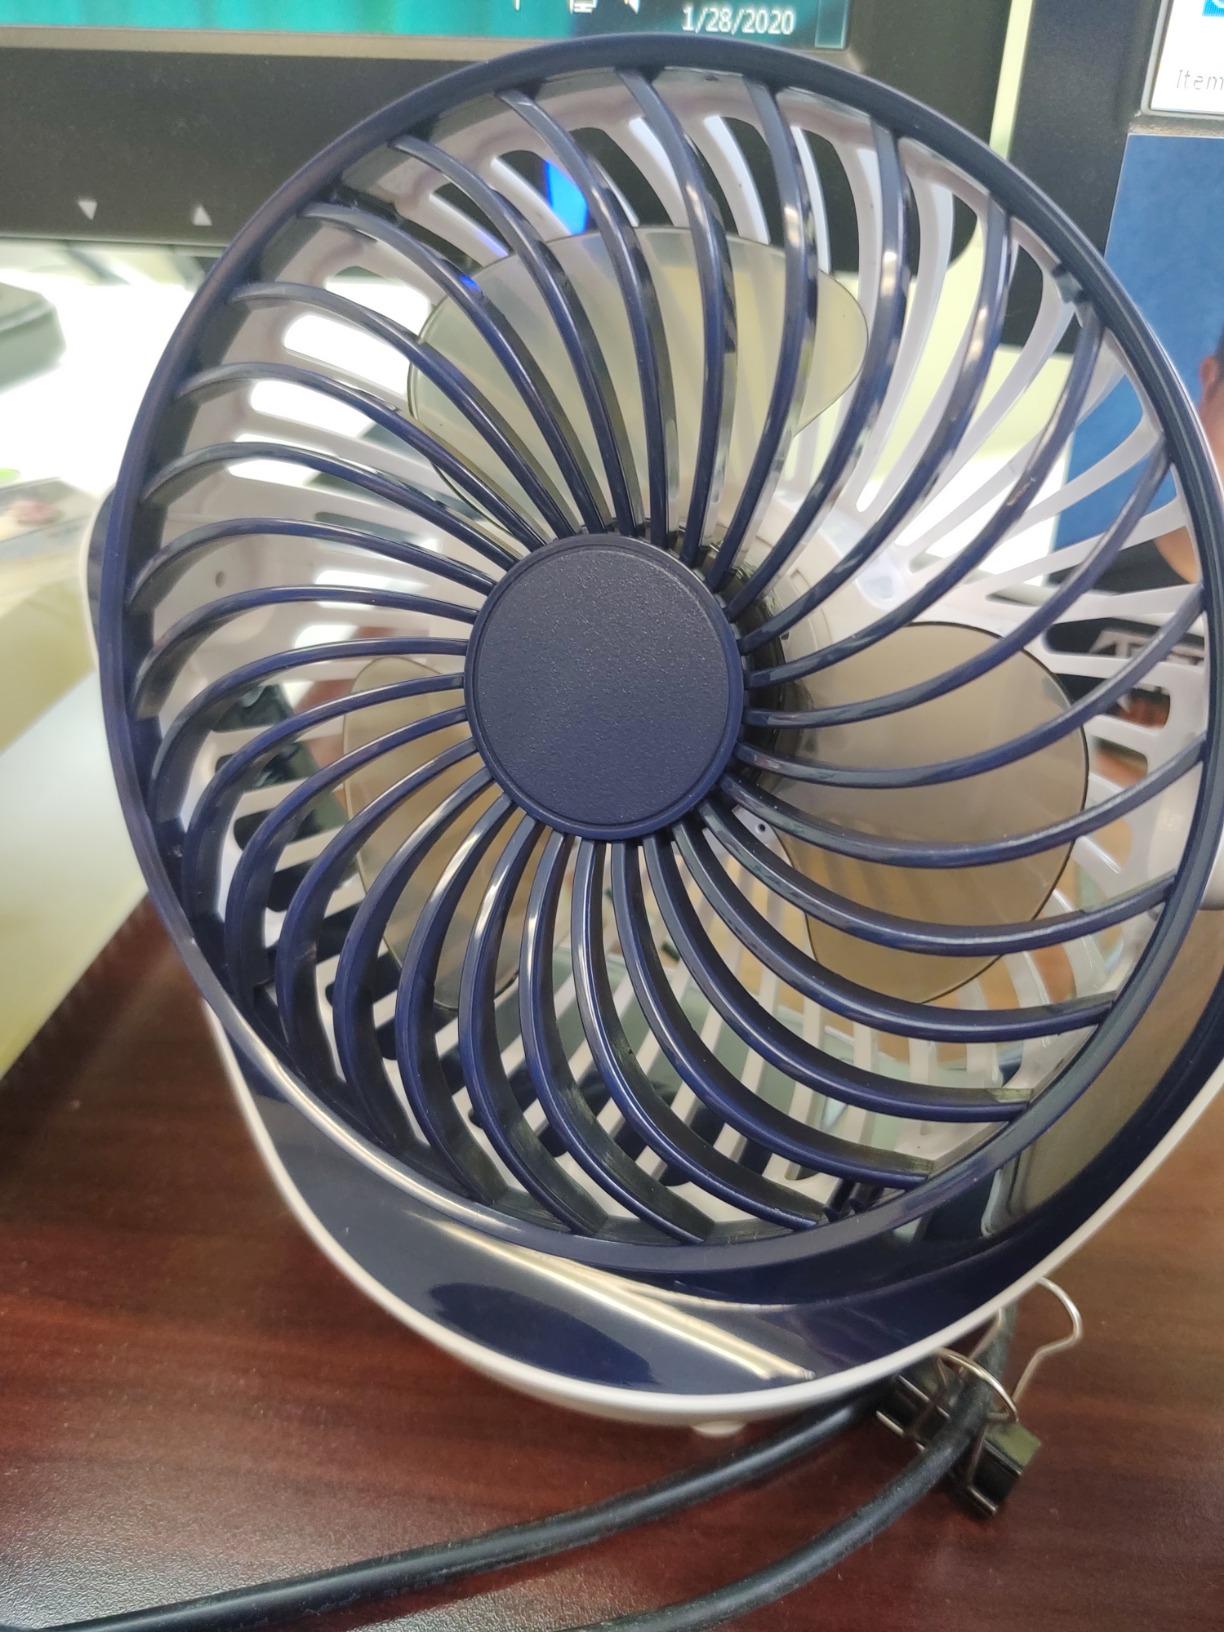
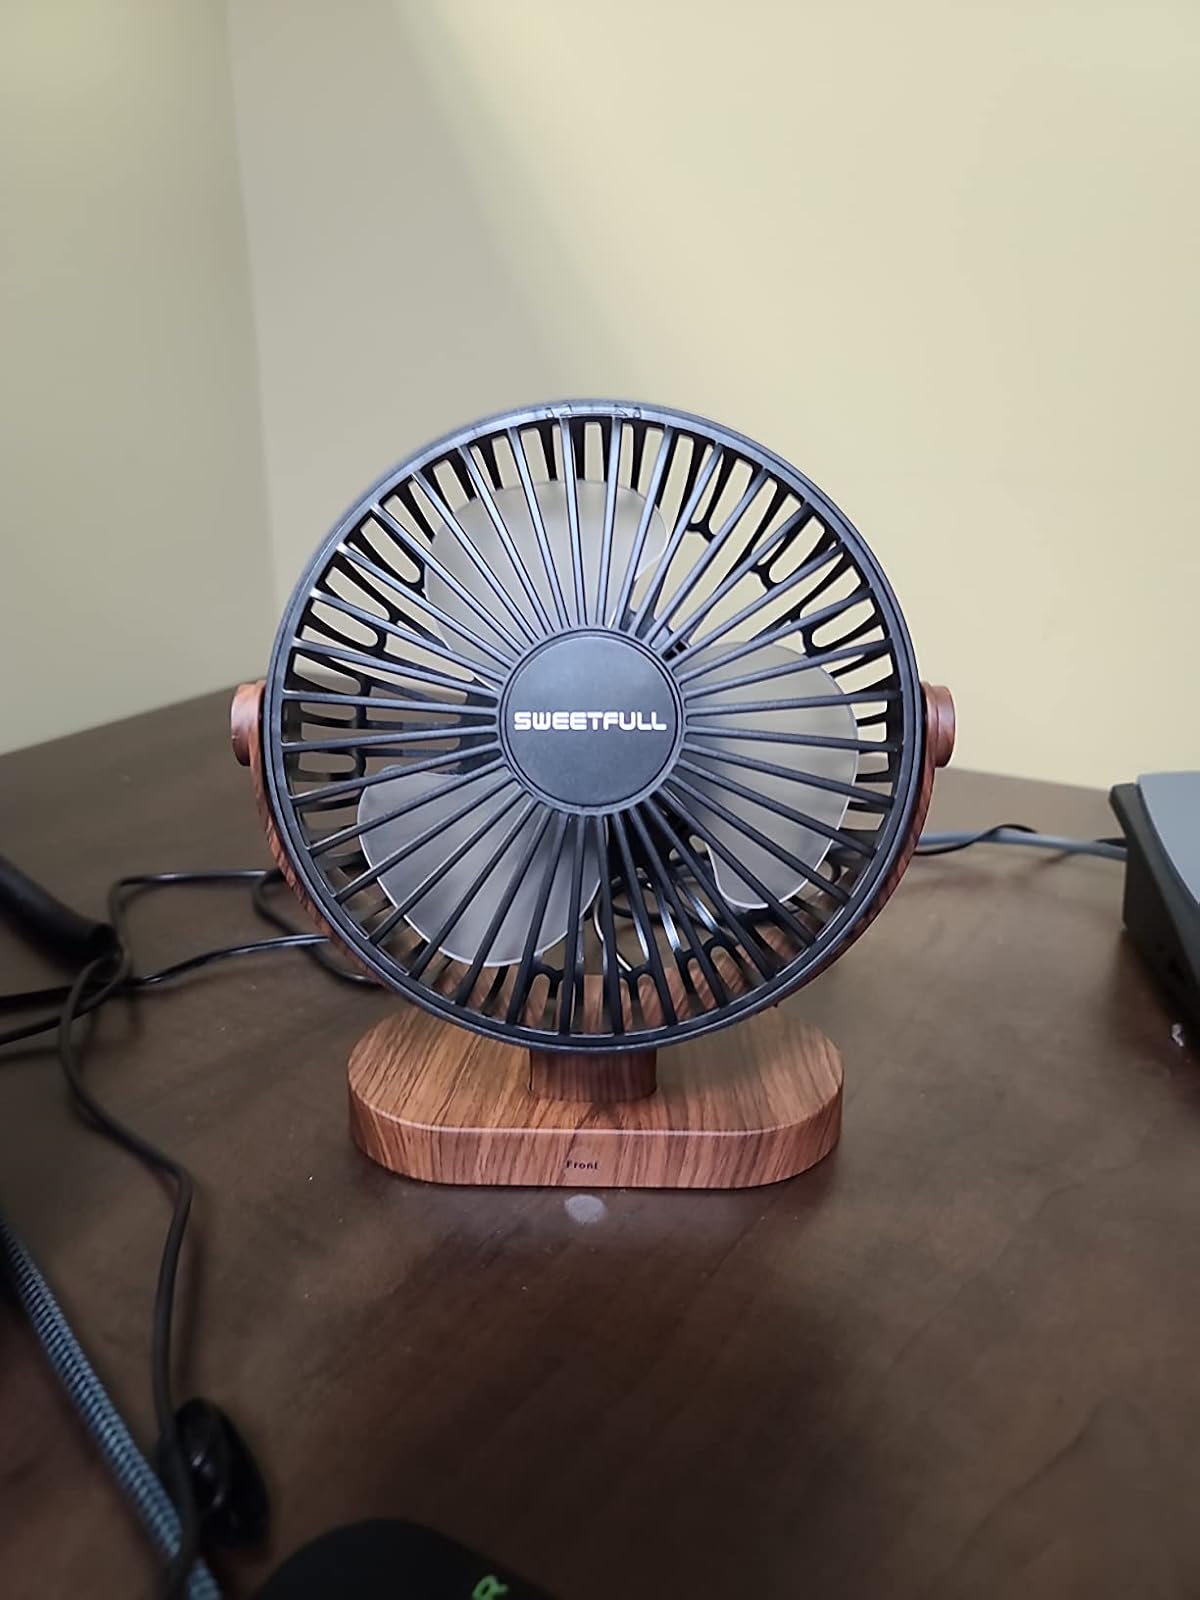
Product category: fan
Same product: no